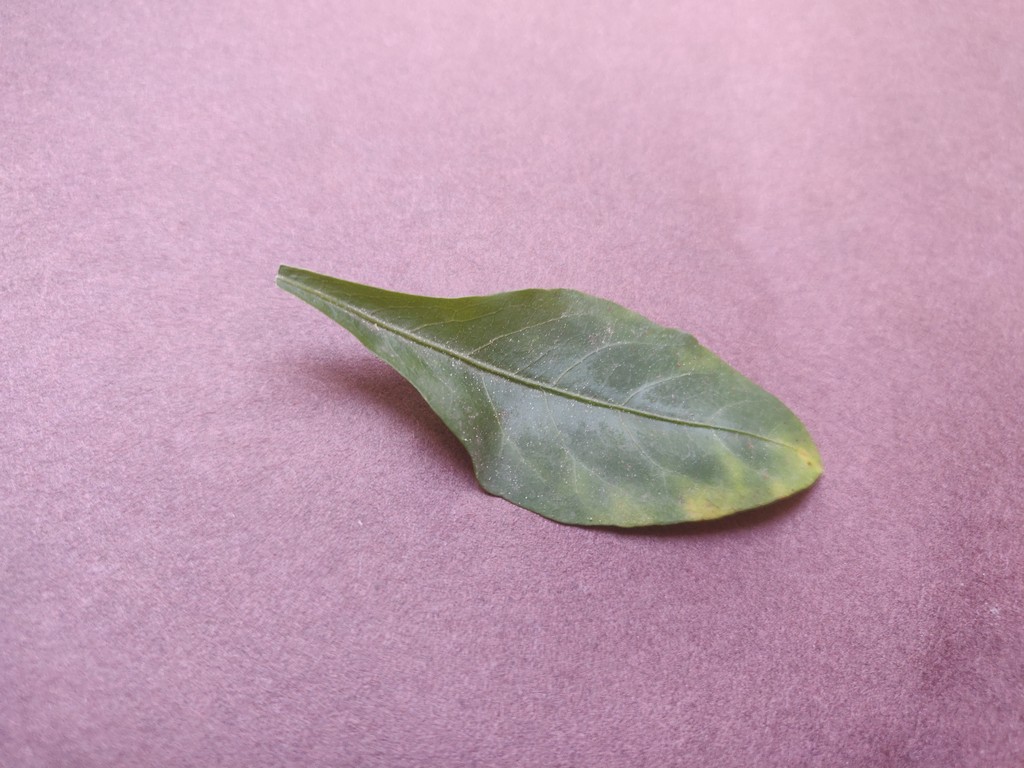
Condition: Unhealthy
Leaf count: single
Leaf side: front